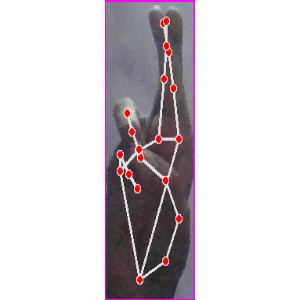
अक्षर: र